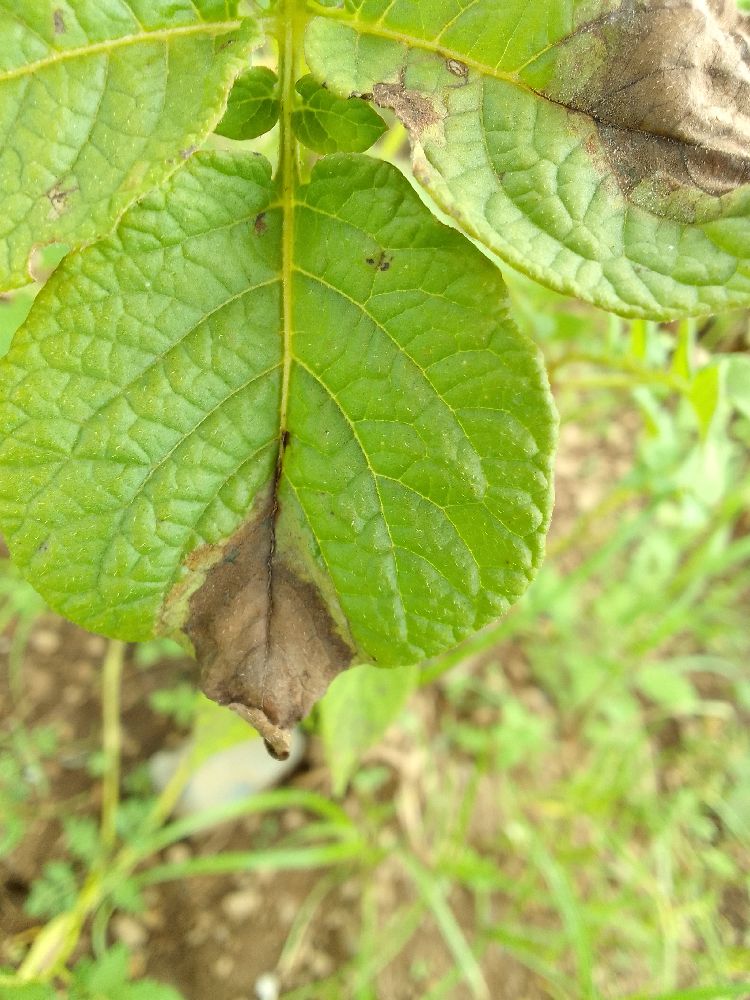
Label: Late blight